Rooster Teeth

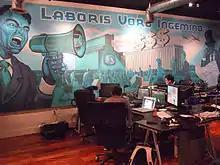
Rooster Teeth's office on Congress Street in Austin in 2008

While attending the University of Texas at Austin, Burnie Burns and Matt Hullum collaborated with actor Joel Heyman making "The Schedule," a 1997 independent film. The movie helped Hullum and Heyman to find work in Los Angeles, but otherwise had limited success. While working for a local company named Telenetwork, Burns later met Geoff Ramsey (then named Geoff Fink), Gustavo Sorola, Dan Godwin, and Jason Saldaña; the five formed drunkgamers.com, a website where they reviewed various video games while drunk. According to Ramsey, the group tried to receive free games to review, but "incurred the wrath" of several game developers in doing so.